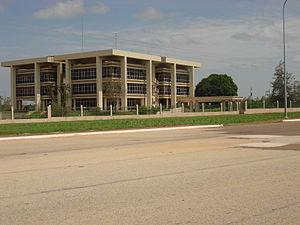
Préfecture de Yamoussoukro, Yamoussoukro, Côte d'Ivoire
Yamoussoukro est la capitale officielle de la Côte d'Ivoire depuis 1983, date de son transfert, bien que la plupart des institutions politiques et administratives nationales siègent à Abidjan, capitale économique du pays et ancienne capitale officielle. Cette ville ivoirienne planifiée a une population estimée en 2010 à 300 000 habitants, dans la région des Lacs, et se situe à 240 kilomètres au nord d'Abidjan.